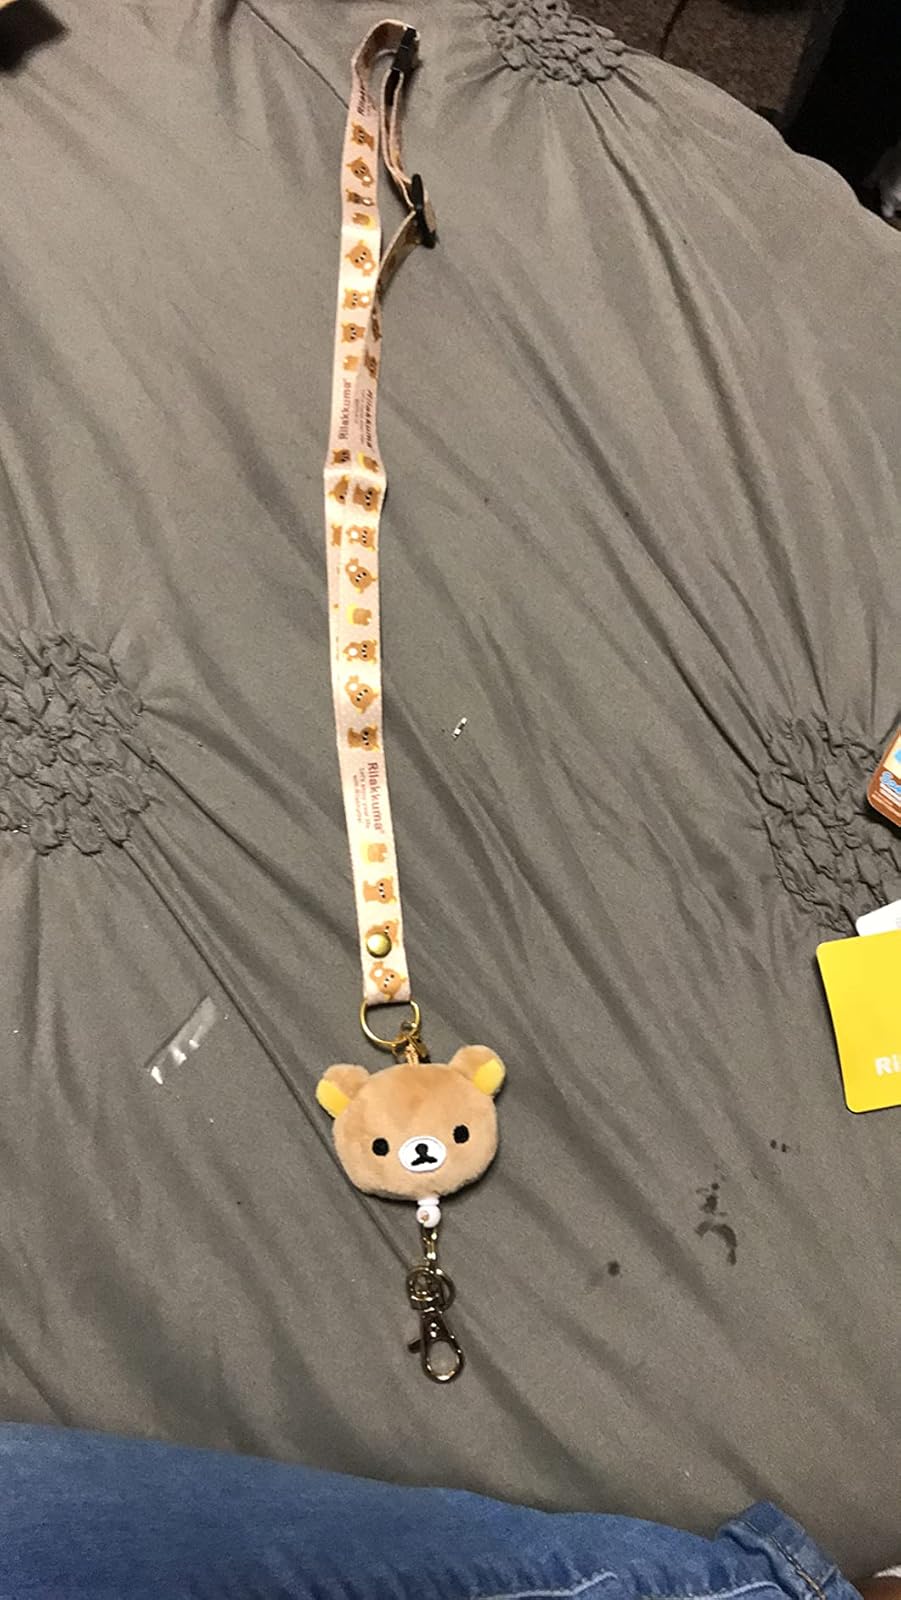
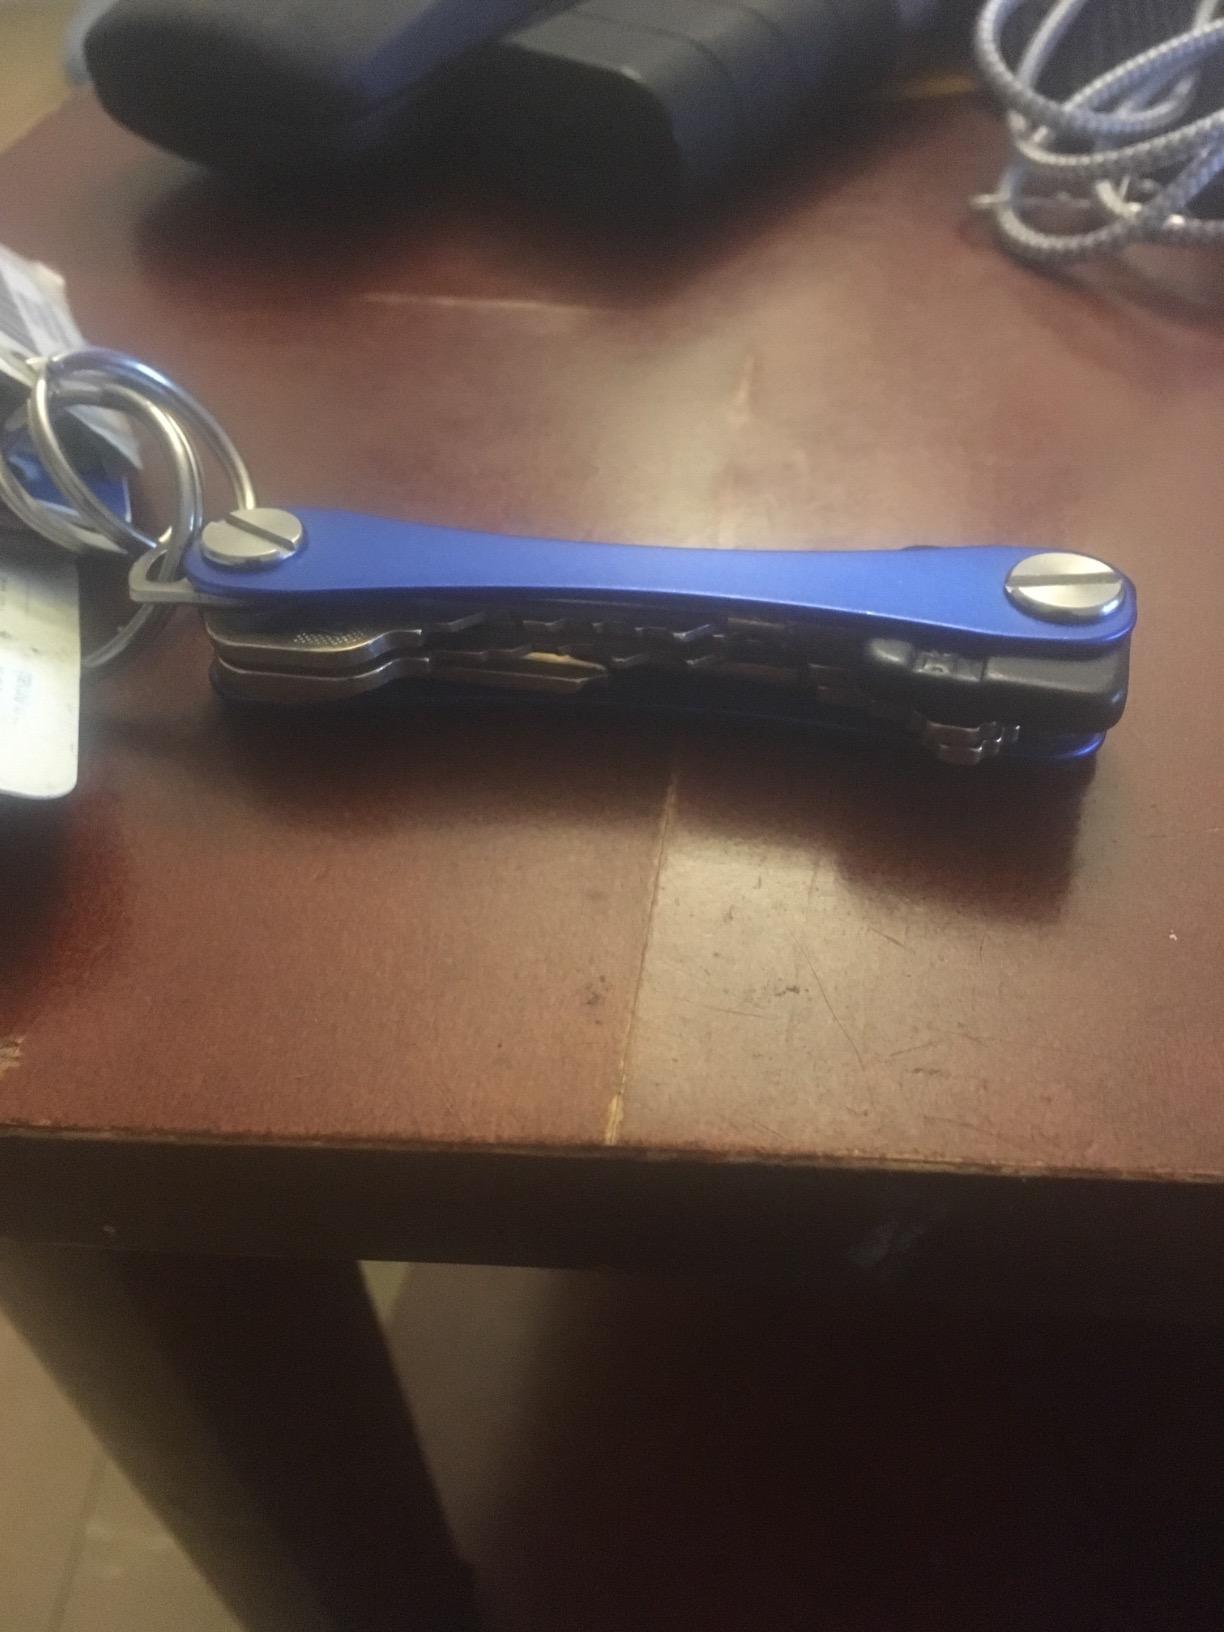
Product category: accessories_keychain
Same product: no